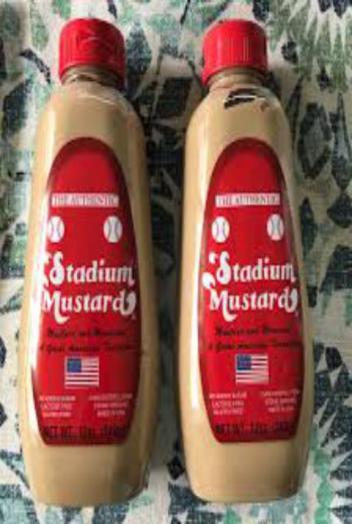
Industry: Food